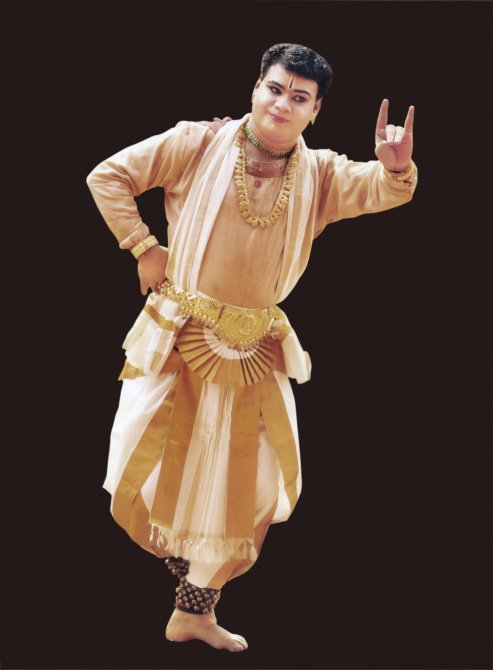
Dance form: mohiniyattam